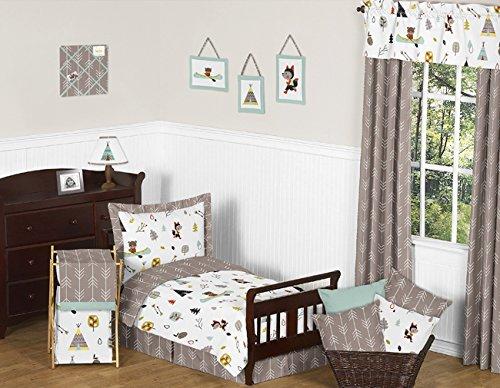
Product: Sweet Jojo Designs 2-Piece Nature Fox Bear Animals Boys Window Treatment Panels for Outdoor Adventure Panels
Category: Home & Kitchen | Home Décor | Kids' Room Décor | Window Treatments | Curtain Panels
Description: Includes: 2 Long Window Panels.
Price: $54.99